Zákupy

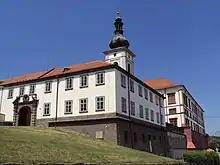
Zákupy Castle

Zákupy was probably founded in the 13th century. The first written mention of Zákupy under the name "Richinstadt" is from 1315, when Fridman of Richinstadt owned the local fortress. Under the fortress were two villages, Czech and German, which shared a church and which soon merged into one settlement. Zákupy was referred to as a market town in 1378.